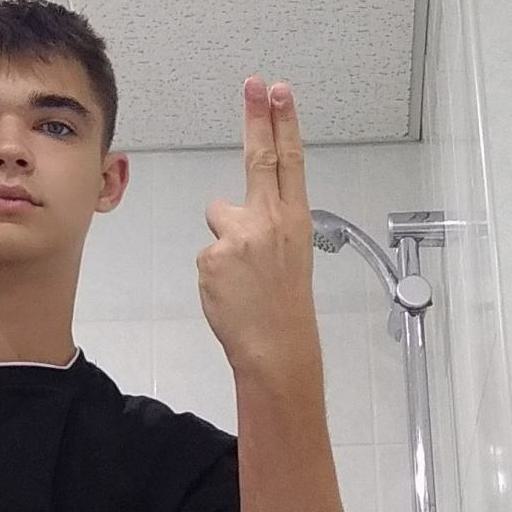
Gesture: two_up_inverted